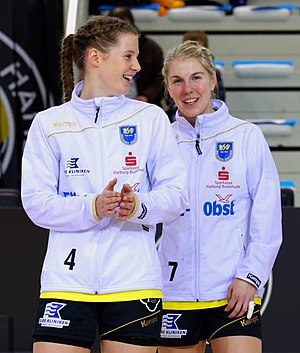
Lone Fischer
Lone Fischer er en tysk håndboldspiller som spiller for Buxtehuder SV og det tyske landshold.